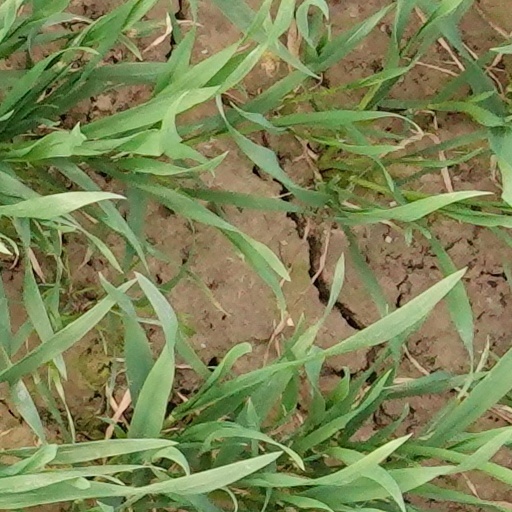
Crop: wheat